Pam Muñoz Ryan

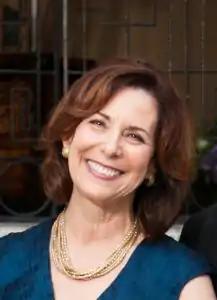
Pam Munoz Ryan

Pam Muñoz Ryan (born December 25, 1951) is an American writer for children and young adults, particularly in the multicultural genre.